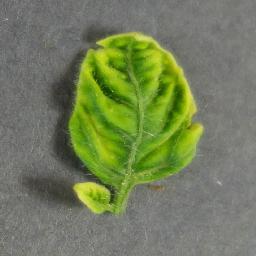
Label: Tomato___Tomato_Yellow_Leaf_Curl_Virus